The Ammunition Hunters

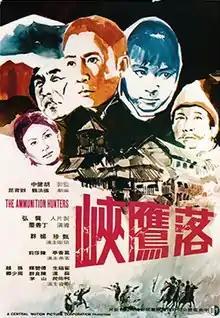
Film poster

The Ammunition Hunters is a 1971 Taiwanese action film directed by Ting Shan-hsi, starring Peter Yang and Chen Chen.